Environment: real
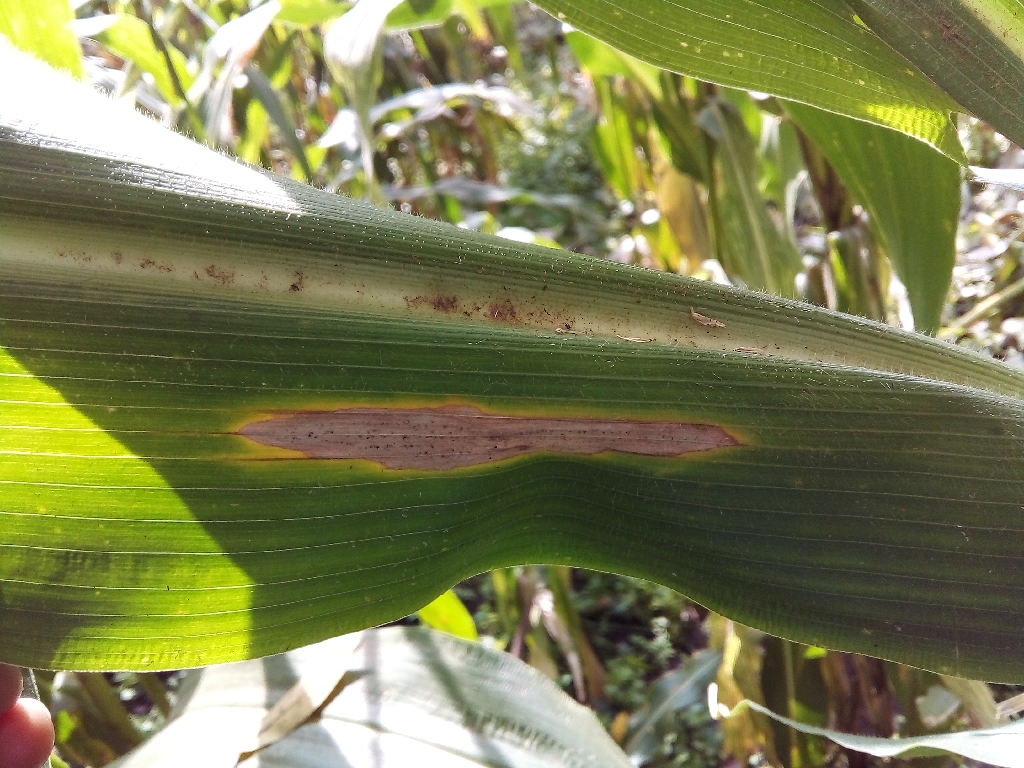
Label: northern_corn_leaf_blight